Dandara (video game)

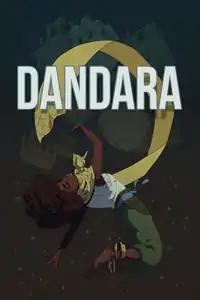

Dandara is a 2D platformer and Metroidvania video game developed by Brazilian studio Long Hat House and published by Raw Fury in 2018.